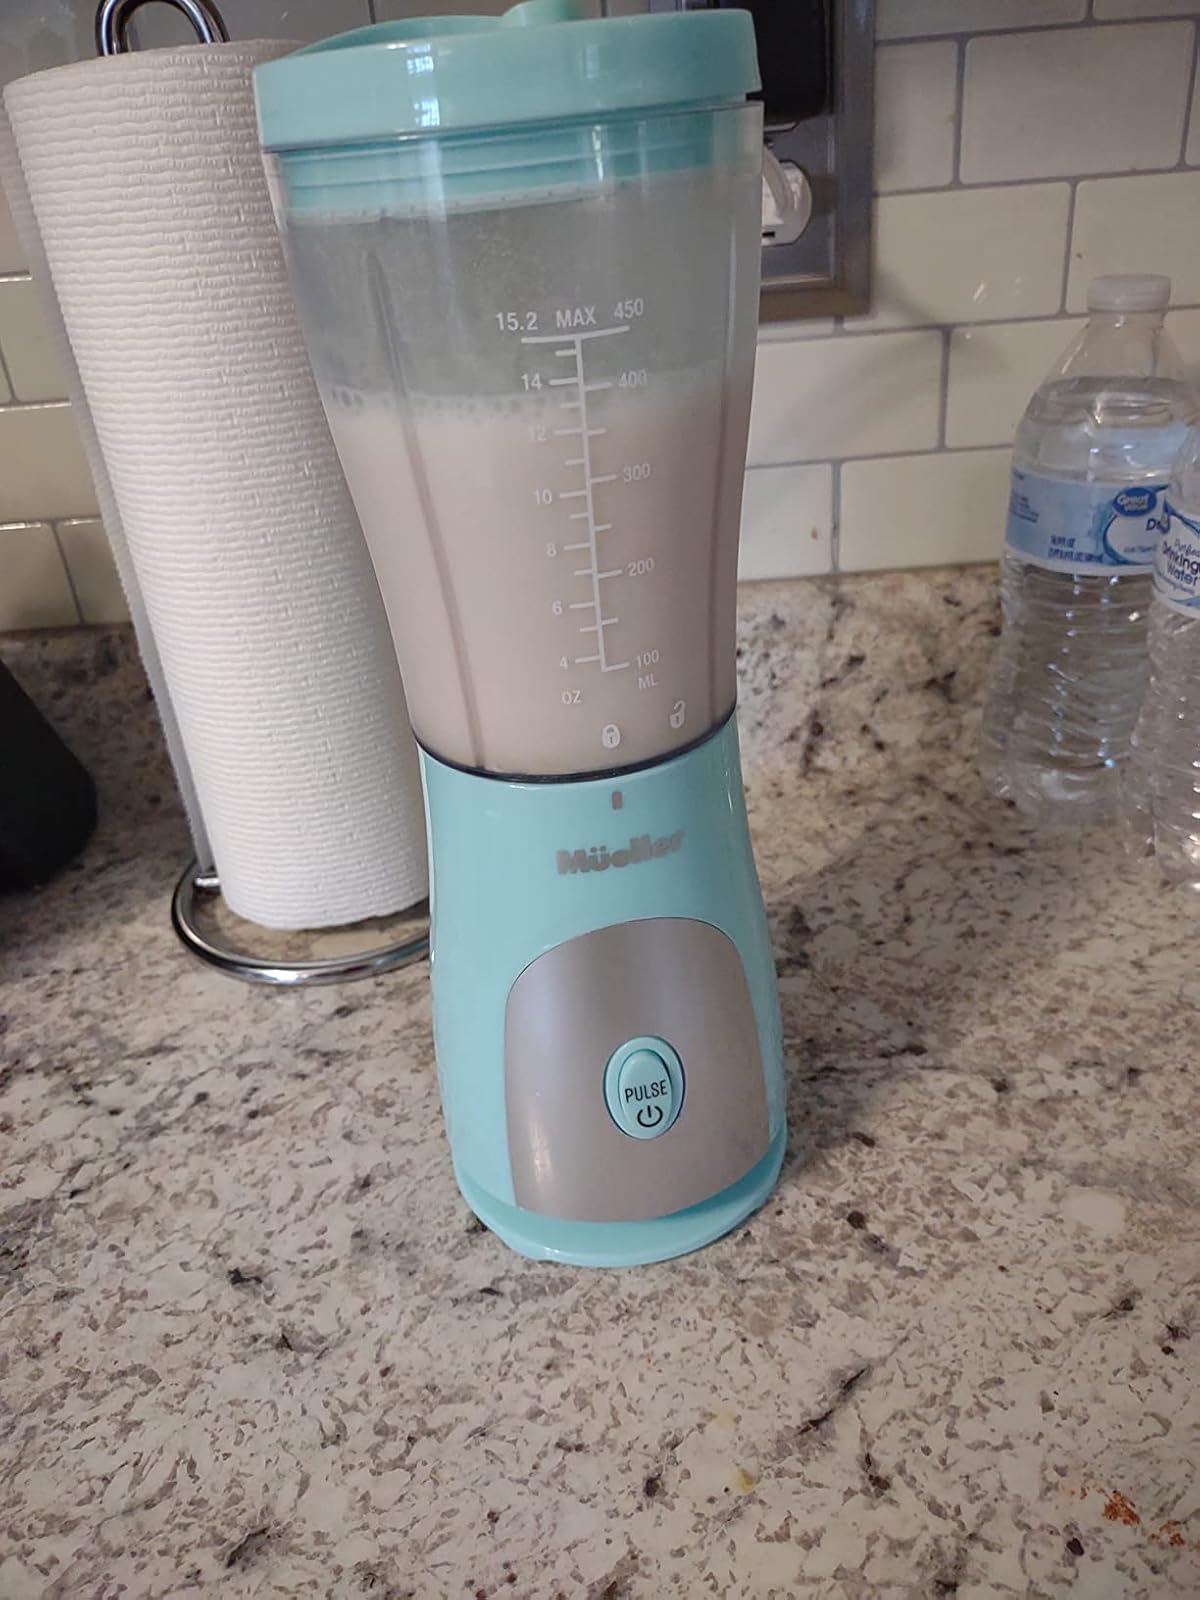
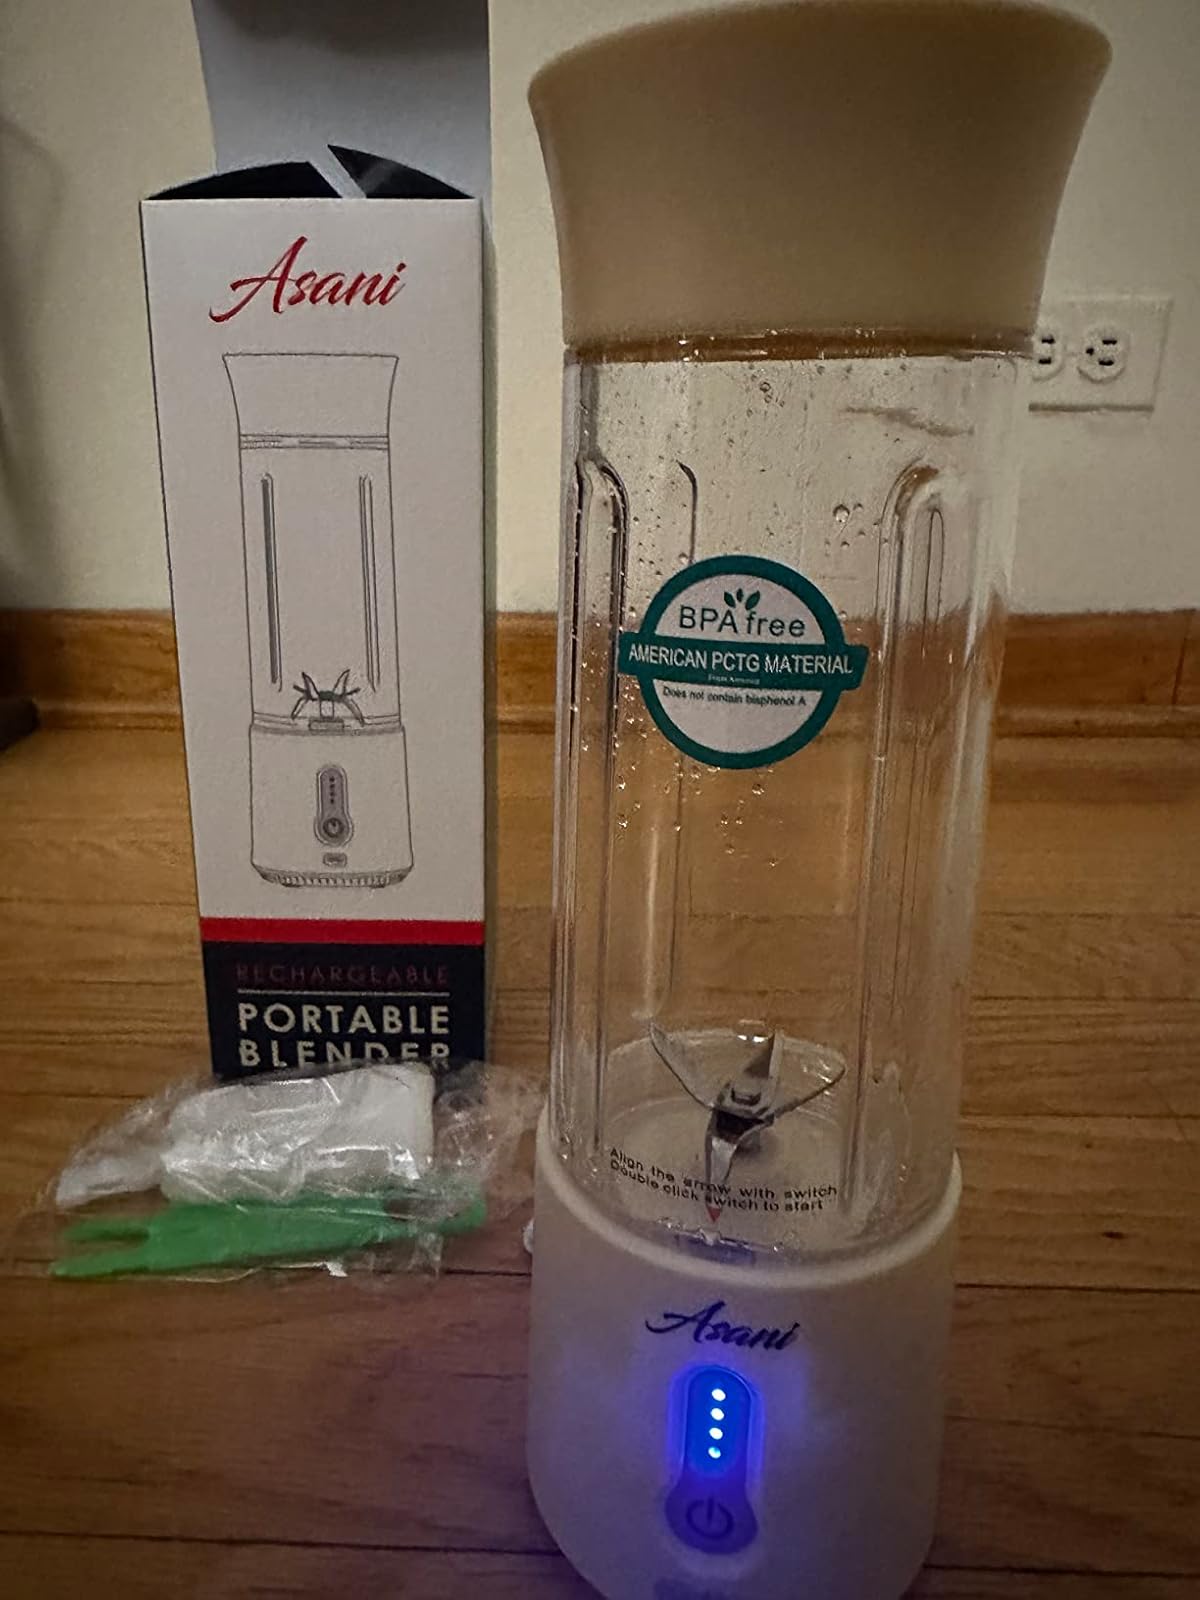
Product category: items_blender
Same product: no